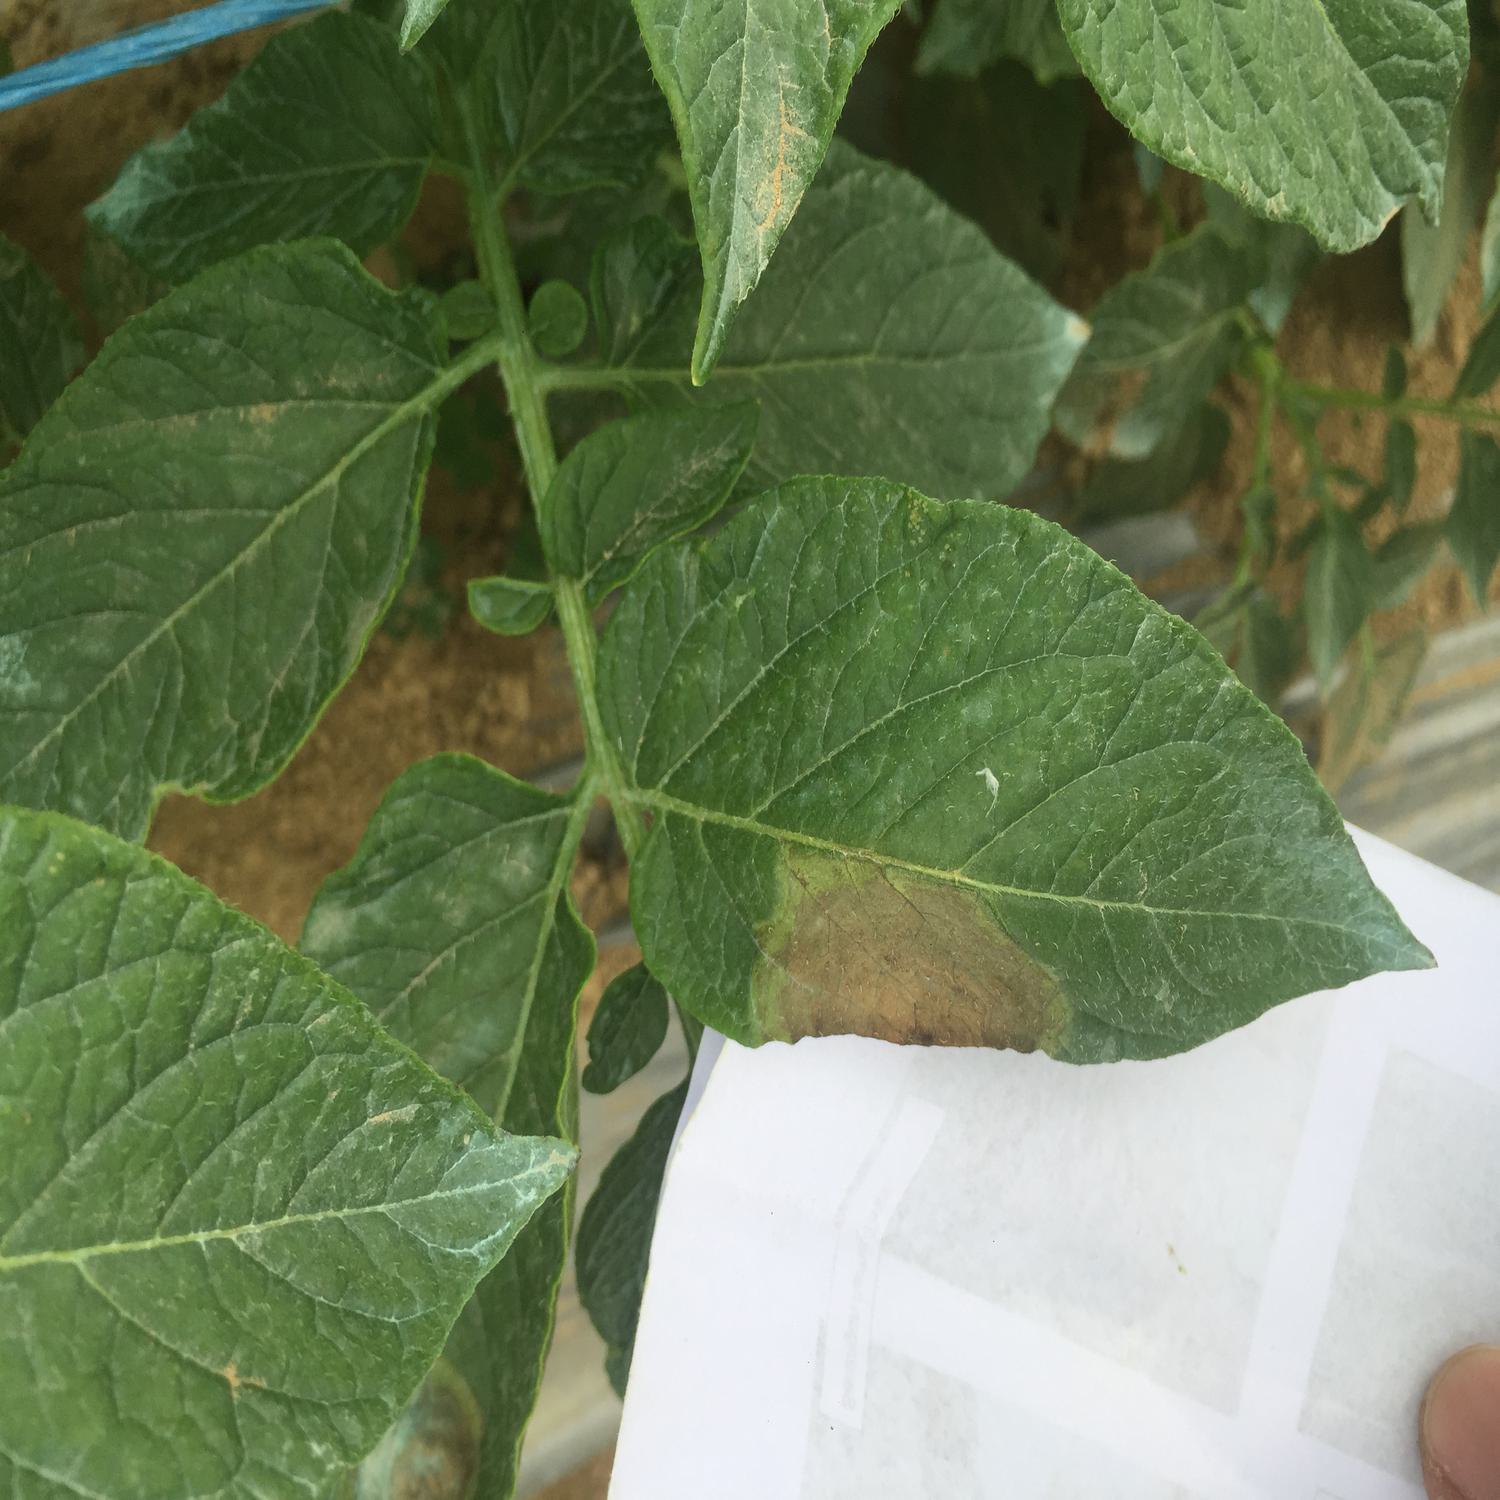
Label: Phytopthora